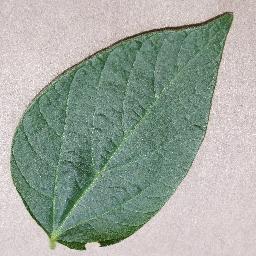
Label: Soybean___healthy